The Butcher and the Blade

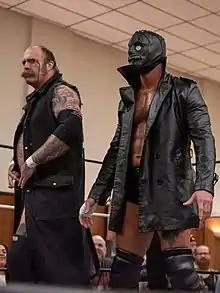
The Butcher (left) and the Blade (right) in October 2019

The Butcher (Andy Williams) and the Blade (Jesse Guilmette) are an American professional wrestling tag team signed to All Elite Wrestling (AEW). The team was managed by Allie, who is best known as the Bunny from 2019 to 2023.